San Francisco riot of 1877

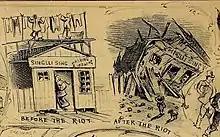
Detail of "Local Chips" illustration published in "The Wasp" on Aug 18, 1877, showing a "Chinese wash-house before and after the riot".

By this time, the police had been apprised of the mob's approach to Chinatown and took up two positions at California and Dupont (now Grant) and California and Stockton. The mob, now numbering in the thousands, marched down Sutter to Dupont and started north into Chinatown after ransacking another laundry, but were stopped by the police officers stationed at California and Dupont. The police drove the mob back to Stockton and California, where they were joined by the other group of officers, and the combined forces pushed the mob back to Market, quelling the first night's activity by 11 p.m.